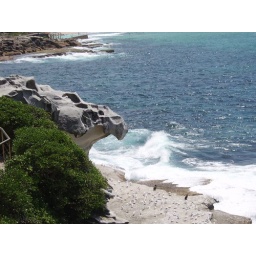
some birds on a rock with a rock that looks like a bird above them.